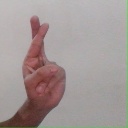
अक्षर: र